Shawne Merriman

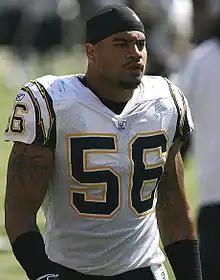
Merriman during the 2006 season.

On October 22, 2006, reports were made public by CNN that Merriman would face a 4-game suspension for violating the NFL's steroid policy. ESPN's Chris Mortensen cited a source that claimed the suspension was "definitely for steroid use and not a 'supplement-type' suspension." Mortenson's report later came under scrutiny from Merriman's attorney, David Cornwell, who called the report "irresponsible and erroneous." Under NFL league policy, no player's suspension proceedings are to be announced before the suspension takes place. Subsequently, Cornwell stated that he believed the substance his client tested positive for was the anabolic steroid nandrolone, and that Merriman claimed it must have been in a tainted nutritional supplement he took regularly. Merriman never identified the supplement.